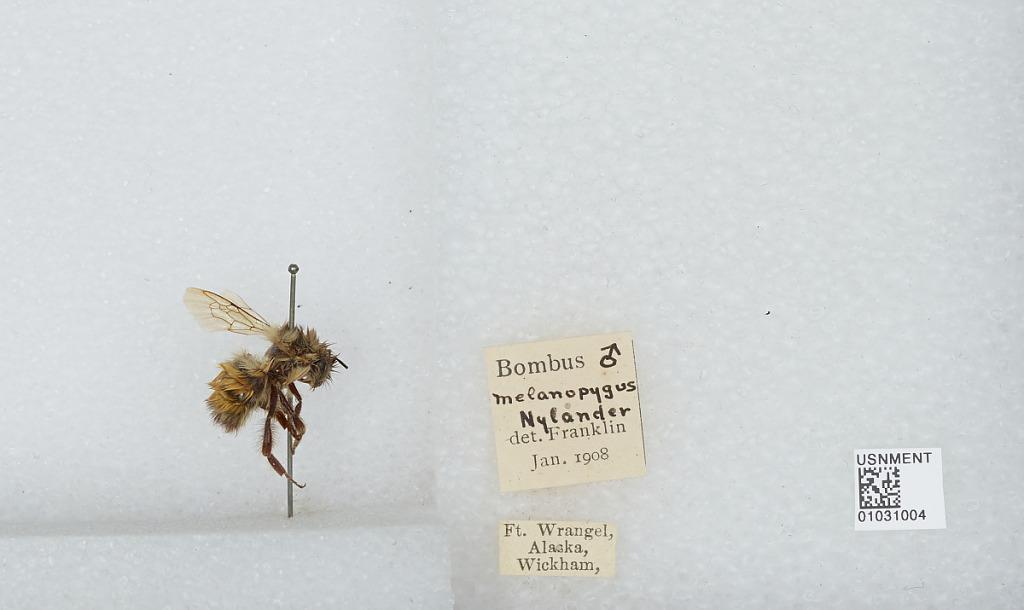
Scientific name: Bombus (Pyrobombus) melanopygus Nylander
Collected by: Wickham
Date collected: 1908-1-
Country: United States
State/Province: Alaska
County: Wrangell
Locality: Fort Wrangel
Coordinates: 56.4708, -132.377
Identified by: Franklin